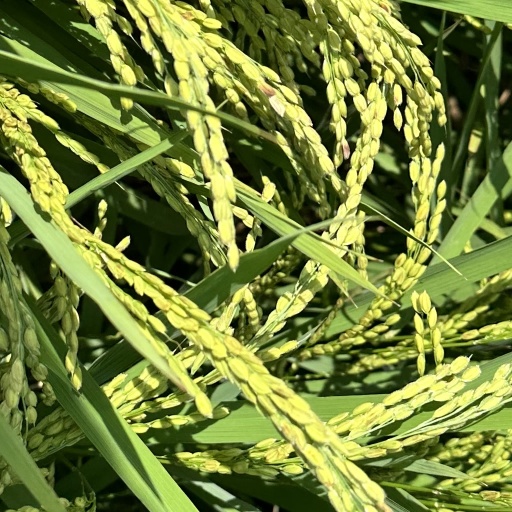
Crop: rice